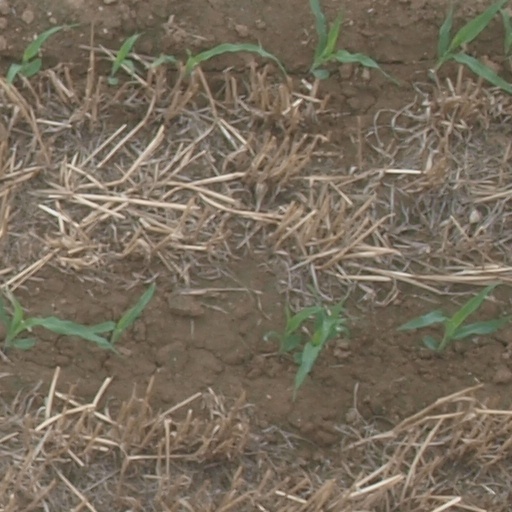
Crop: maize; corn